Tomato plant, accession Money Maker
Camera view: bottom (45 deg); turntable rotation: 180 degrees
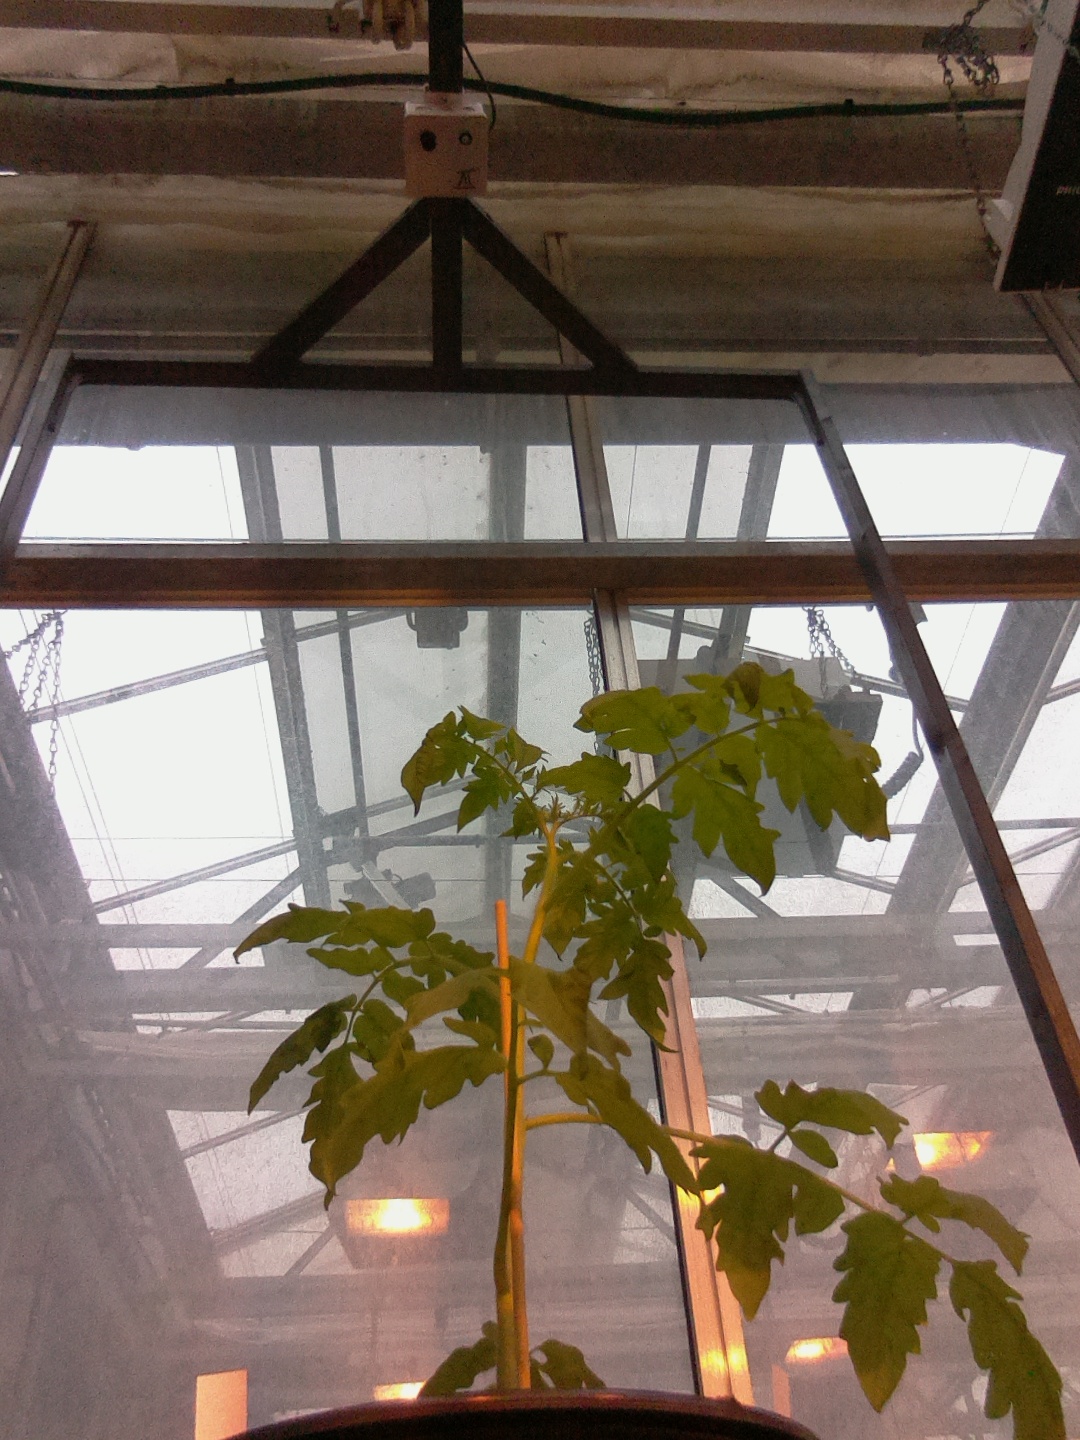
BBCH growth stage 14: 8 of true leaves visible